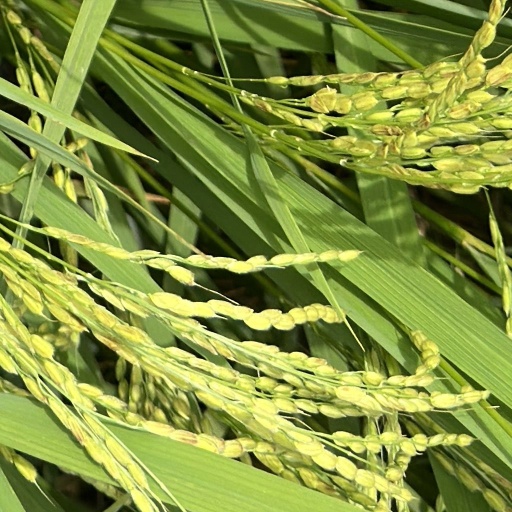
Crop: rice